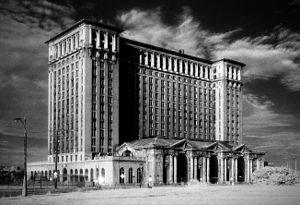
Détroit est la principale ville de l'État du Michigan aux États-Unis, largement plus connue que sa capitale Lansing, et siège du comté de Wayne. Située dans le Midwest américain, au sein de la Frost Belt et de la Rust Belt, et au cœur de la région des Grands Lacs, la ville est fondée en 1701 par un Français : Antoine de Lamothe-Cadillac. Son nom provient d'ailleurs du mot français « détroit », en référence au passage aquatique naturel entre les lacs Sainte-Claire et Érié : la rivière Détroit, sur la rive Nord de laquelle la ville est située, dont le cours marque une partie de la frontière entre le Canada et les États-Unis. Étape importante du système de navigation qui, par la voie maritime du Saint-Laurent, permet d'atteindre l'Atlantique depuis l'intérieur du continent, cette ville portuaire est donc aussi une ville frontière.
Michigan Central Station, construite en 1913 pour le chemin de fer du Michigan Central Railroad, était la gare voyageur de Détroit dans le Michigan aux États-Unis, de son ouverture en 1913, à la suite de l'incendie de la précédente gare du même nom, jusqu'à ce que le dernier train Amtrak la desservant quitte ses quais le 6 janvier 1988.
L'architecture de Détroit continue d'attirer l'attention des architectes. Le panorama de Détroit inclus de bâtiments de plusieurs époques architecturales.